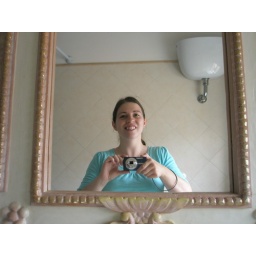
in the bathroom mirror